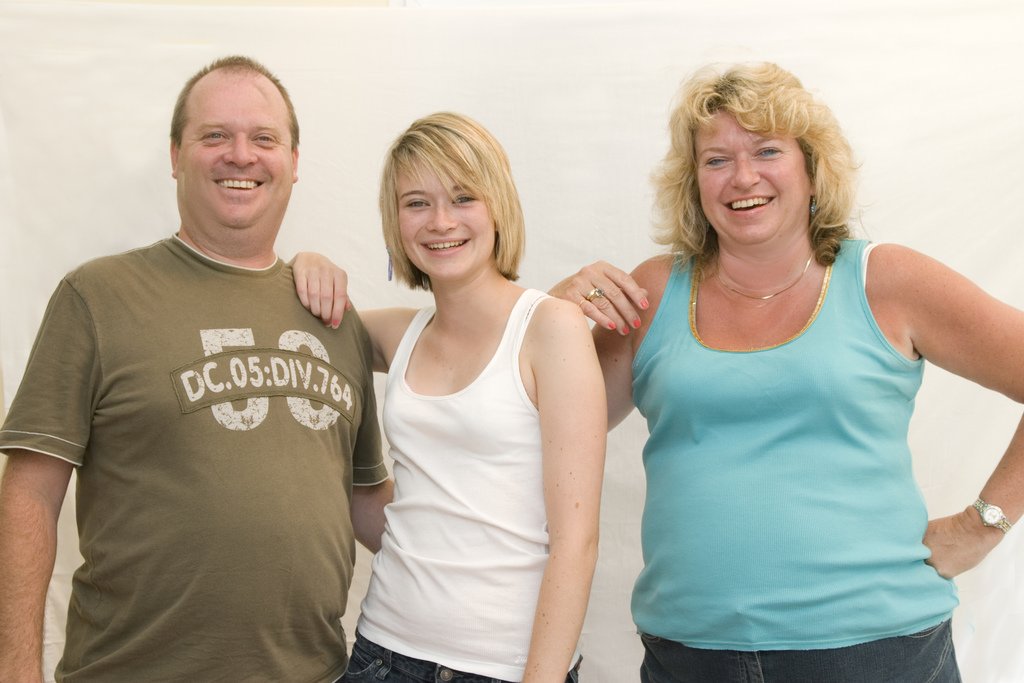
Label: not_food